Television consumption

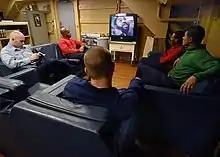
A group of people watching television

Television consumption constitutes a significant aspect of media consumption in Western culture. Similar to other high-consumption lifestyles, habitual television viewing is often driven by a pursuit of pleasure, escapism, or psychological numbing (sometimes described as "anesthetization"). Excessive television engagement has been compared to behavioral addictions, as it may align with established diagnostic criteria for addictive disorders, including impaired functioning in occupational, academic, or domestic settings. Research suggests that negative psychological, social, or physical consequences may arise from prolonged or compulsive consumption.